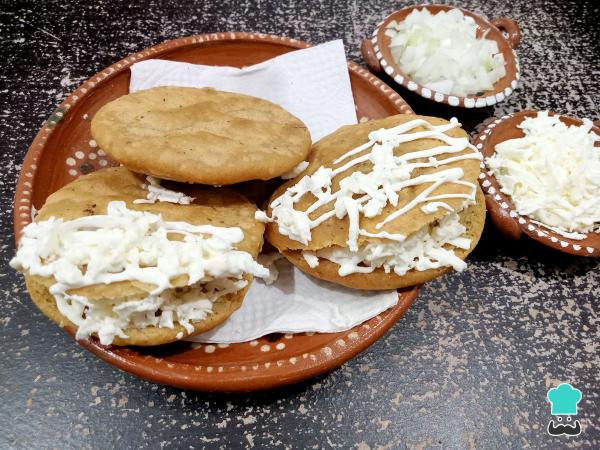
Abre las gorditas de masa por la mitad y rellénalas con queso rallado, crema y cebolla picada. Como pudiste ver, este rico antojito mexicano es muy fácil de preparar, por tanto, resulta ideal tanto para un aperitivo de media tarde, como para disfrutar en una comida familiar o con amigos, así que esperamos que lo disfrutes bastante y recuerda que si tienes alguna duda respecto al procedimiento o a los ingredientes, lo puedes escribir en la sección de comentarios. ¡Te responderemos lo más pronto posible!